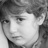
Emotion: sad